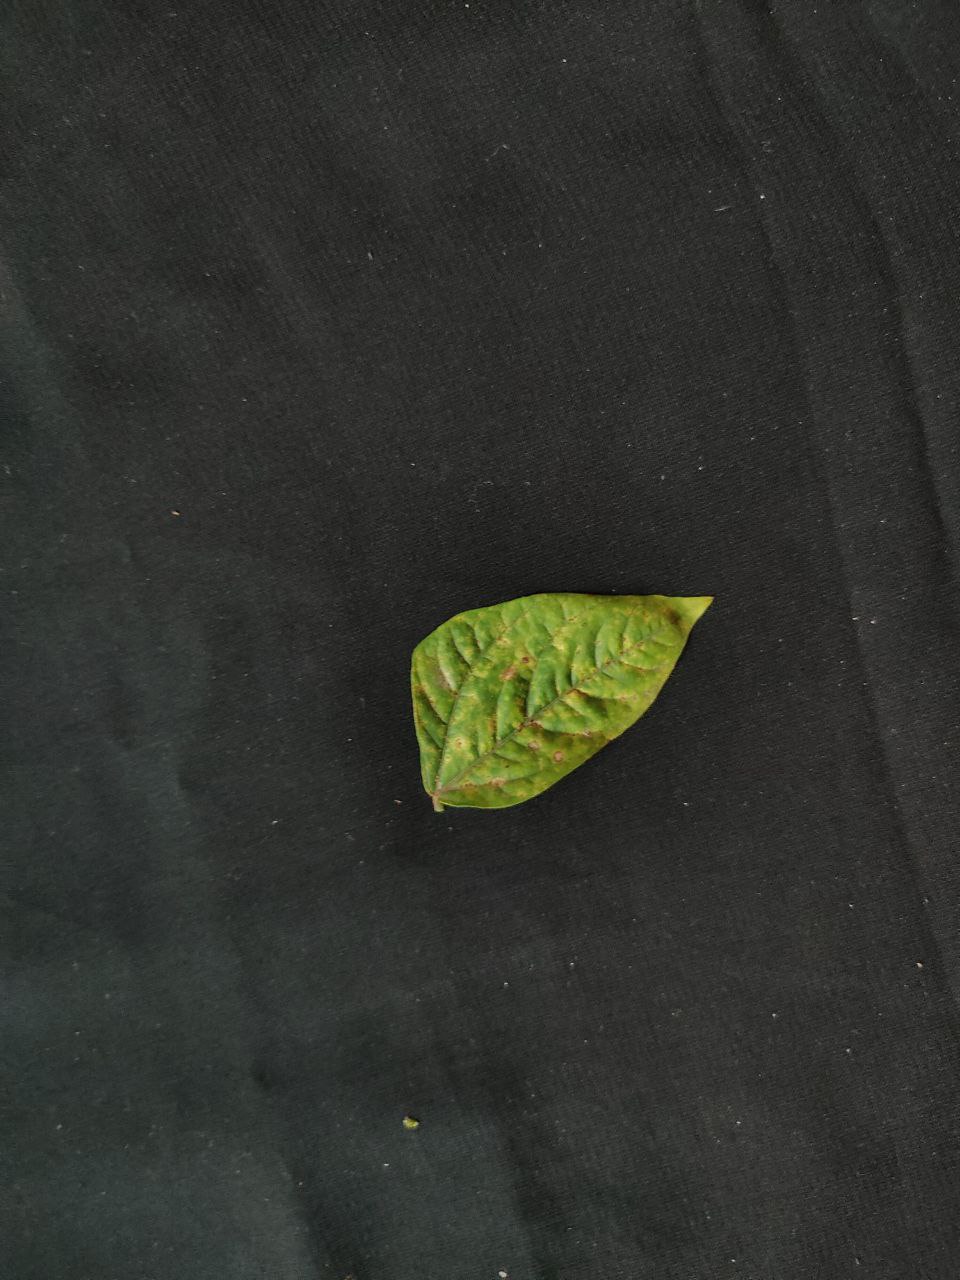
Crop: cowpea
Leaf condition: Septoria leaf spot